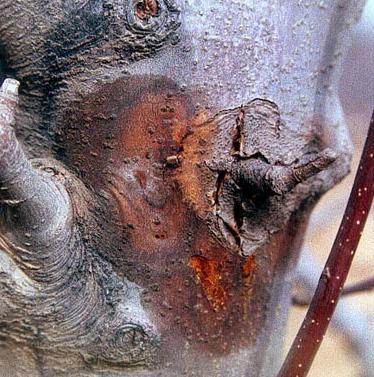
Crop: apple
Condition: black_rot